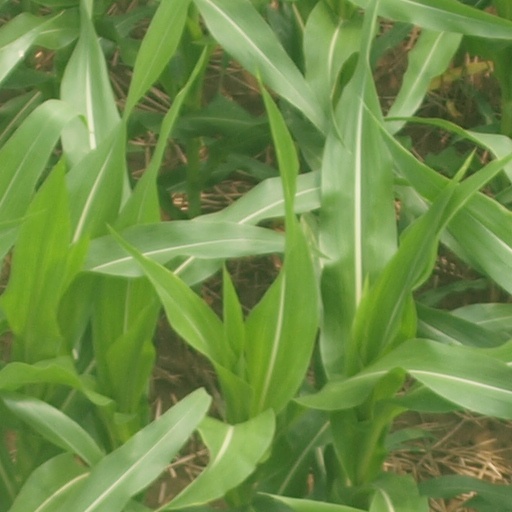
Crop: maize; corn